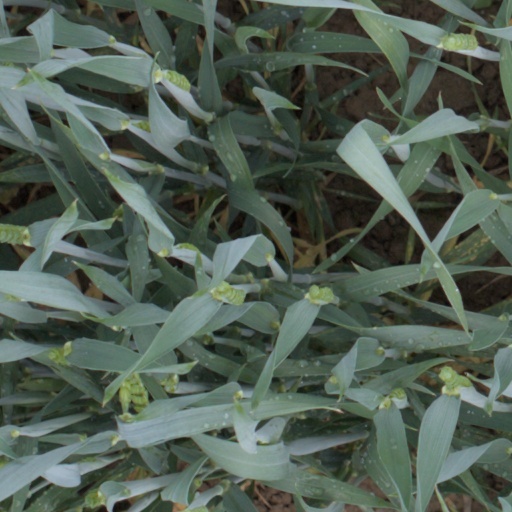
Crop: wheat